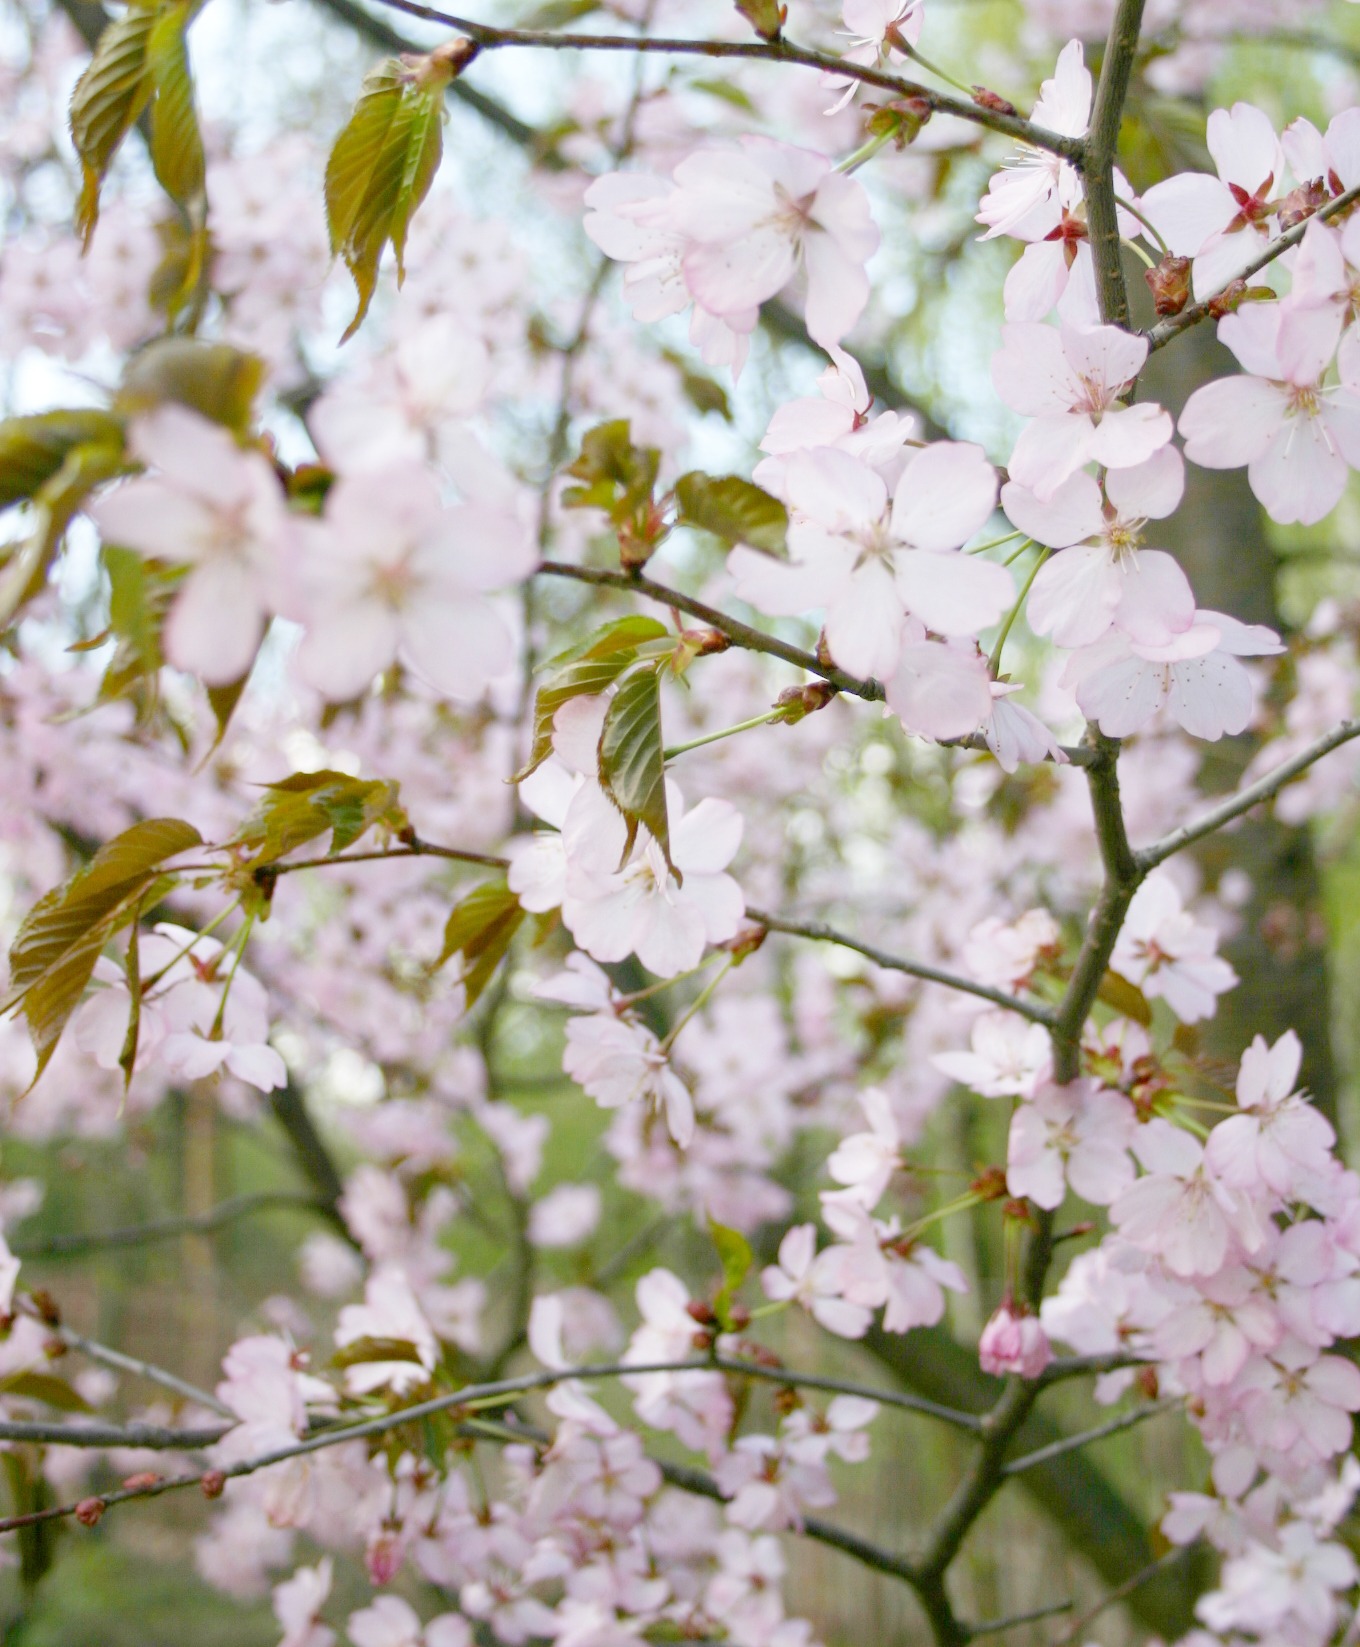
tree, branch, blossom, plant, flower, bloom, food, spring, produce, botany, pink, cherry blossom, sakura, cherry, flowering plant, land plant